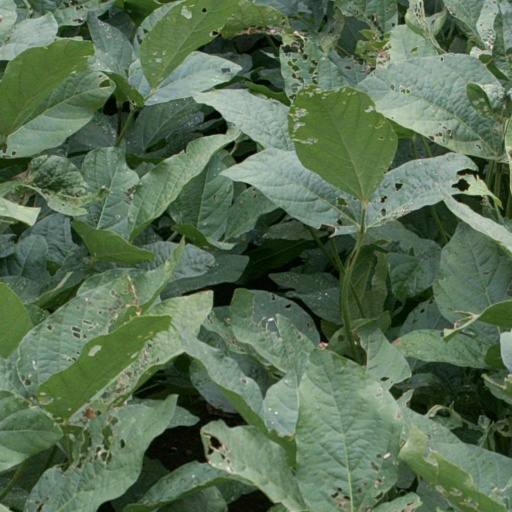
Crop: soybean